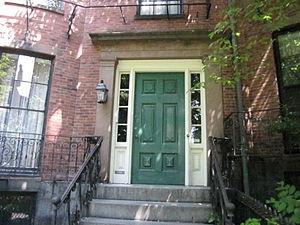
Beacon Hill est un quartier résidentiel de Boston aux États-Unis. Il se trouve sur la colline au nord du Boston Common et se développa avec l'édification du nouveau capitole. Beacon Hill doit son nom à une lanterne installée à son sommet au XVIIIᵉ siècle pour prévenir les bostonniens d'une attaque imminente. Il se caractérise par ses cottages et ses maisons en briques de style victorien qui rappellent l'Angleterre. Une partie d'entre elles ont été dessinées par l'architecte Charles Bulfinch au XIXᵉ siècle. Si le versant sud de la colline est paré de somptueuses maisons, le versant nord voit s'ériger les humbles logis des domestiques.